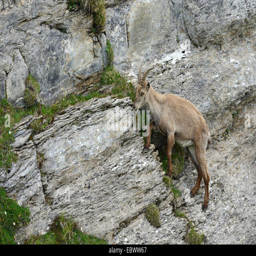
biological species climbing a steep rock face